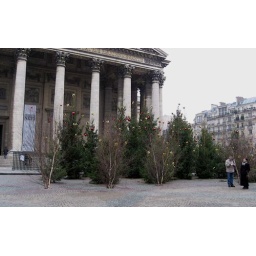
A small forest of Christmas trees in front.